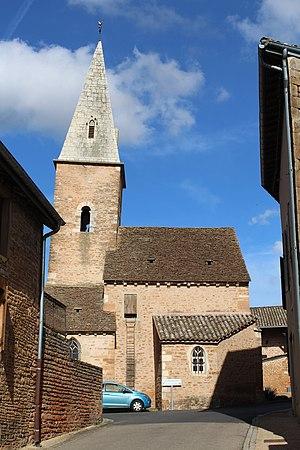
Église Saint-Vincent de Chevagny-les-Chevrières.
Chevagny-les-Chevrières est une commune française située dans le département de Saône-et-Loire en région Bourgogne-Franche-Comté.